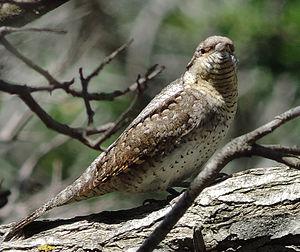
Torcol Fourmilier, espèce nicheuse sédentaire en Tunisie mais rarement observée, localisé dans les boisements frais du nord de la Tunisie, photo prise à El Haouaria